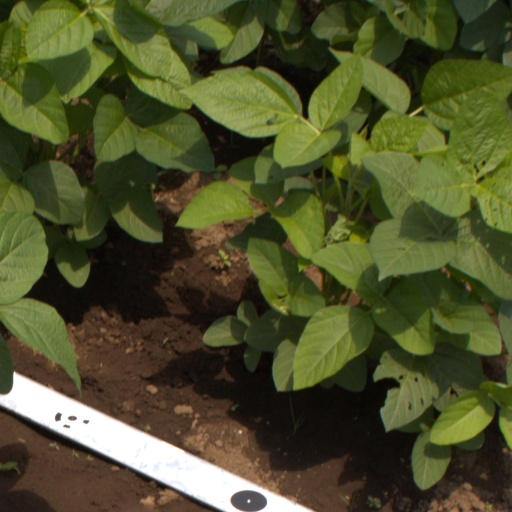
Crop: soybean